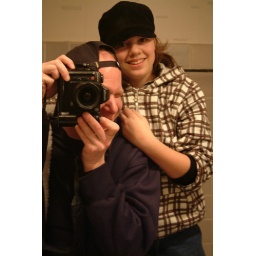
me and my dad messing around with the camera in the bathroom mirror